Augustinian Province of England and Scotland

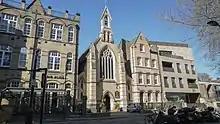
Church of St Monica and Priory Of The Augustinian Friars

There were some attempts to restore or to continue Augustinian life by individuals who came from Spain, Rome and Ireland. Eventually, thanks to the Irish Province, it was possible to make a new start in the second half of the nineteenth century when St Monica’s, Hoxton Square, the first permanent foundation since the Reformation, was opened in 1864, followed by Our Lady of Good Counsel, Hythe (1891) and St Augustine's Church, Hammersmith (1903). The consolidation of these communities continued and was followed by significant expansion in the second half of the century. The Order took on the responsibility of the parish of SS Peter and Paul, Dundee, in 1948. The return to Scotland heralded the renaissance of the Anglo-Scottish province. Further development took place in 1951: a new school, Austin Friars, was established in Carlisle, in the north of England. Austin Friars began as a boarding school for boys (11 yrs – 18yrs), with some day pupils. In the twenty-first century, it is co-educational, educates only day pupils.